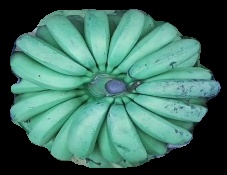
Variety: pachbale
Grade: grade2